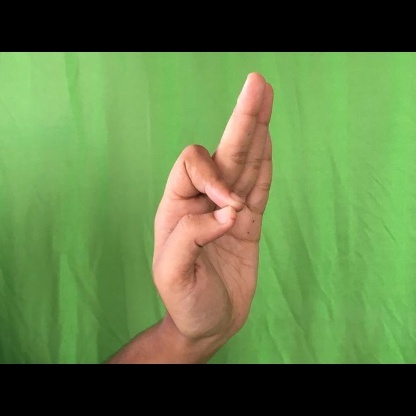
Mudra: Aralam